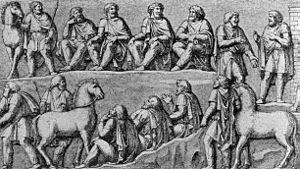
Les Burgondes sont un des peuples du groupe des Germains orientaux. Identifiés comme tels, ils relèvent de l'aire culturelle de l'Âge du fer germanique ancien. Hypothétiquement originaires de l'île de Bornholm en Mer Baltique, leur ethnogenèse remonterait à l'Âge du bronze danois.
La loi Gombette ou loi des Burgondes est un code de lois civiles et pénales promulgué au début du VIᵉ siècle par le roi des Burgondes Gondebaud, puis augmenté par ses successeurs Sigismond et Godomar III, fixant les usages à respecter par les sujets burgondes du Royaume. Elle a pour complément la « loi romaine des Burgondes » concernant les sujets « romains » du Royaume, c'est-à-dire les autochtones gallo-romains.
Les peuples germaniques, ou Germains constituent un groupe ethnolinguistique indo-européen originaire d'Europe du Nord, identifié par leur utilisation des langues germaniques. Leur histoire s'étend du IIᵉ millénaire av. J.-C. à nos jours.